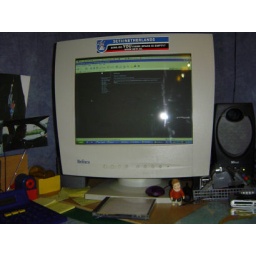
compare to screen computer 2 to see difference in colours...